Kingman County Courthouse (Kansas)

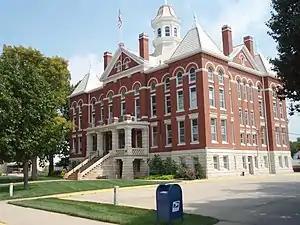
Kingman County Courthouse, September 6, 2009

The Kingman County Courthouse, located at 130 Spruce Street in Kingman, Kansas, is an historic 3-story redbrick courthouse building set on a ground-floor basement of rough-faced white limestone. The stairway and entrance portico leading to the main entrance are of the same limestone. Its roof is basically hipped with gables in the middle of each side, pyramids on each corner and an octagonal shaped cupola rising from the center. Built in 1907-08 for Kingman County, it is one of 15 courthouses (13 in Kansas and one each in Illinois and Oklahoma) designed by architect George P. Washburn of Ottawa, Kansas. His design for this building has been called a mixture of Late Victorian, Romanesque, Free Classical and Queen Anne architectural styles.